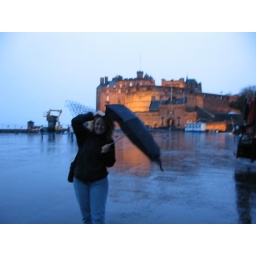
Deb getting blown down the hill near the castle in Edinburgh